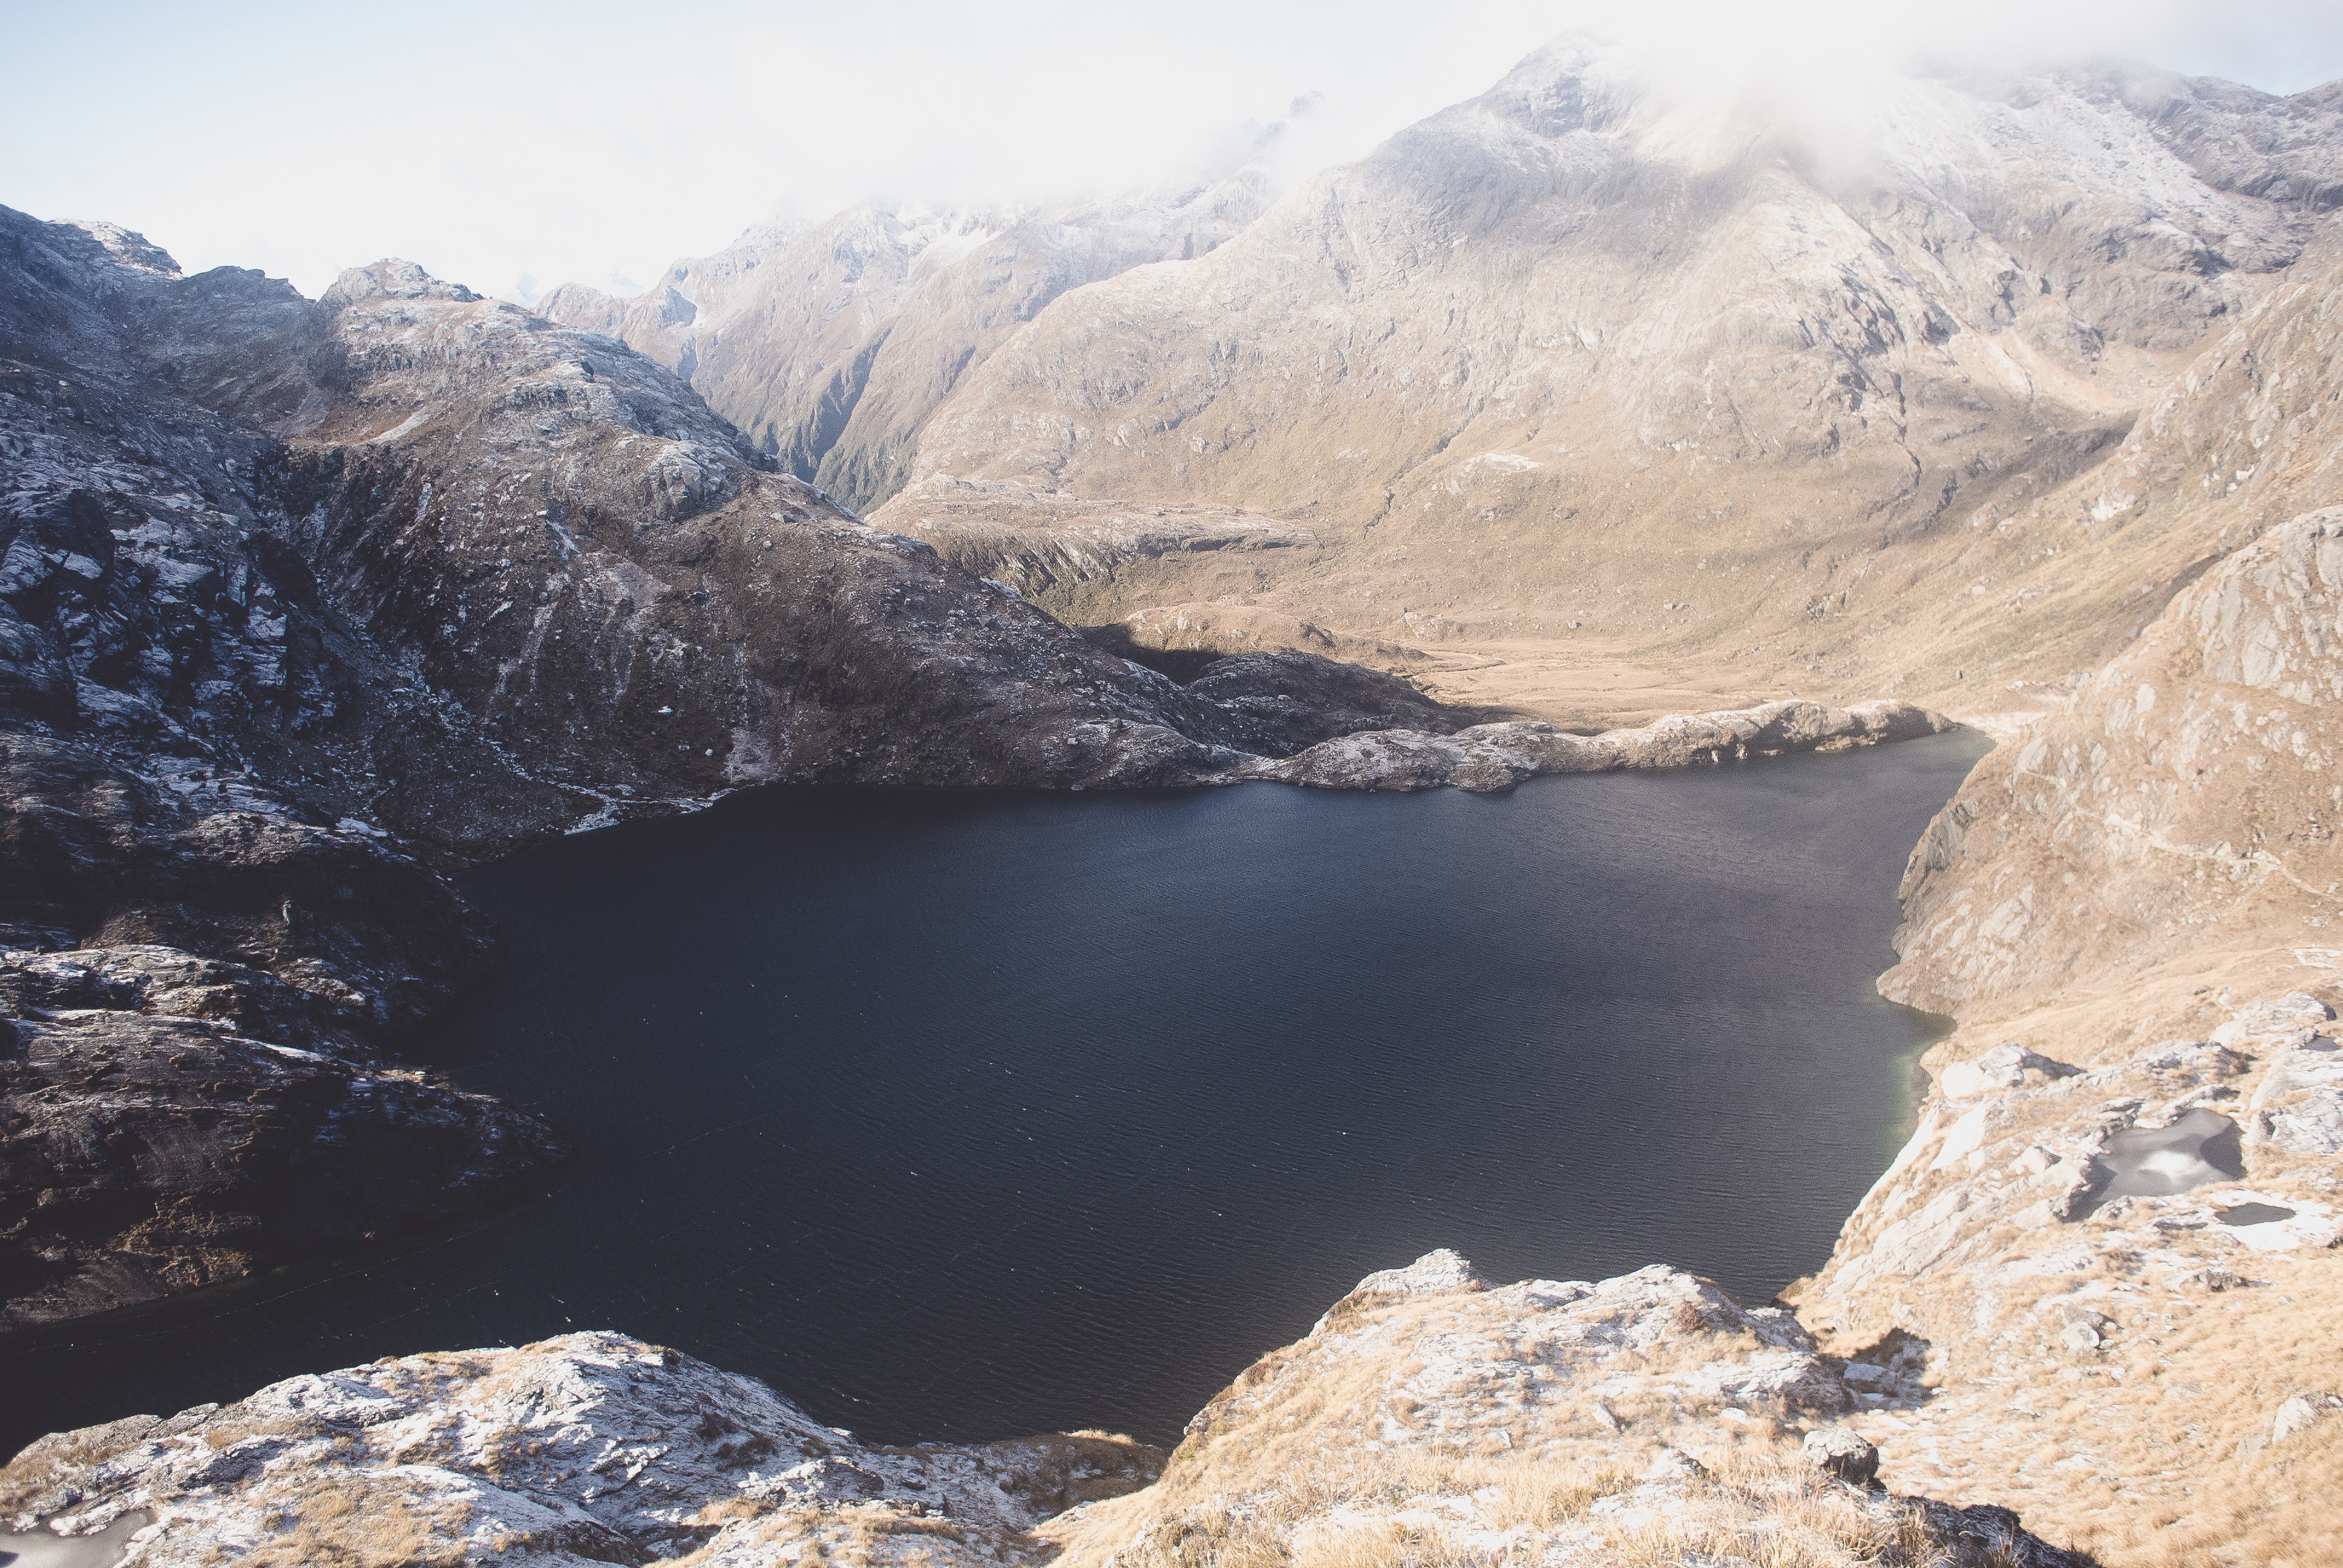
landscape, water, rock, wilderness, mountain, snow, winter, sky, hill, lake, valley, mountain range, reflection, reservoir, highland, ridge, geology, alps, fell, cirque, loch, elevation, crater lake, moraine, tarn, lake district, mountain pass, glacial lake, mountainous landforms